2015 Bihar Legislative Assembly election

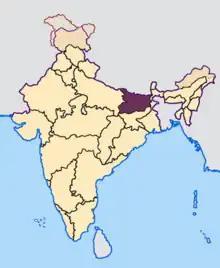
Bihar

Election Commission of India announced that around 1,000 Voter-verified paper audit trail (VVPAT) machines will be used along with EVM in 36 out of the 243 assembly seats in Bihar elections, spread over 38 districts. ECIL manufactured VVPATs will be used in 10 assembly constituencies, while BEL manufactured VVPAT will be used in 26 assembly constituencies. The election information was webcast for the first time and voters can locate their polling booth on phones via an app. About 1.5 crore voters would be informed about the voting dates via SMS.